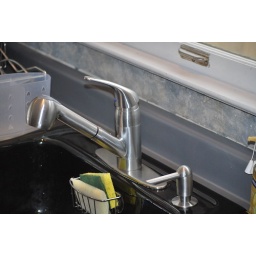
I installed a new faucet in the kitchen 1-09